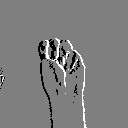
ASL letter: m